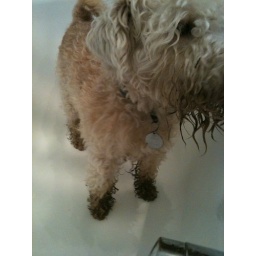
The only dog who could get dirty in the snow